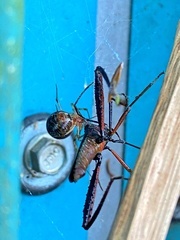
Species: Parasteatoda_tepidariorum